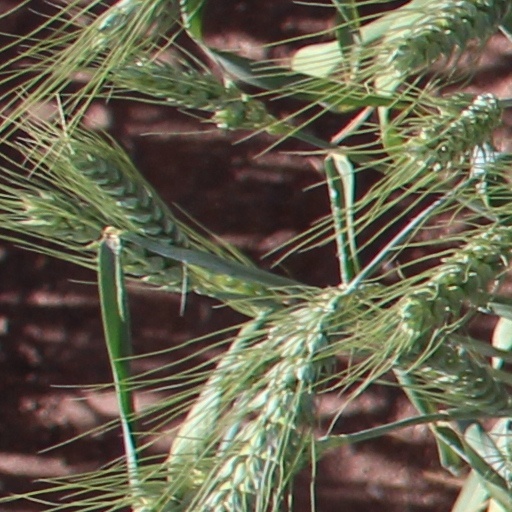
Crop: wheat